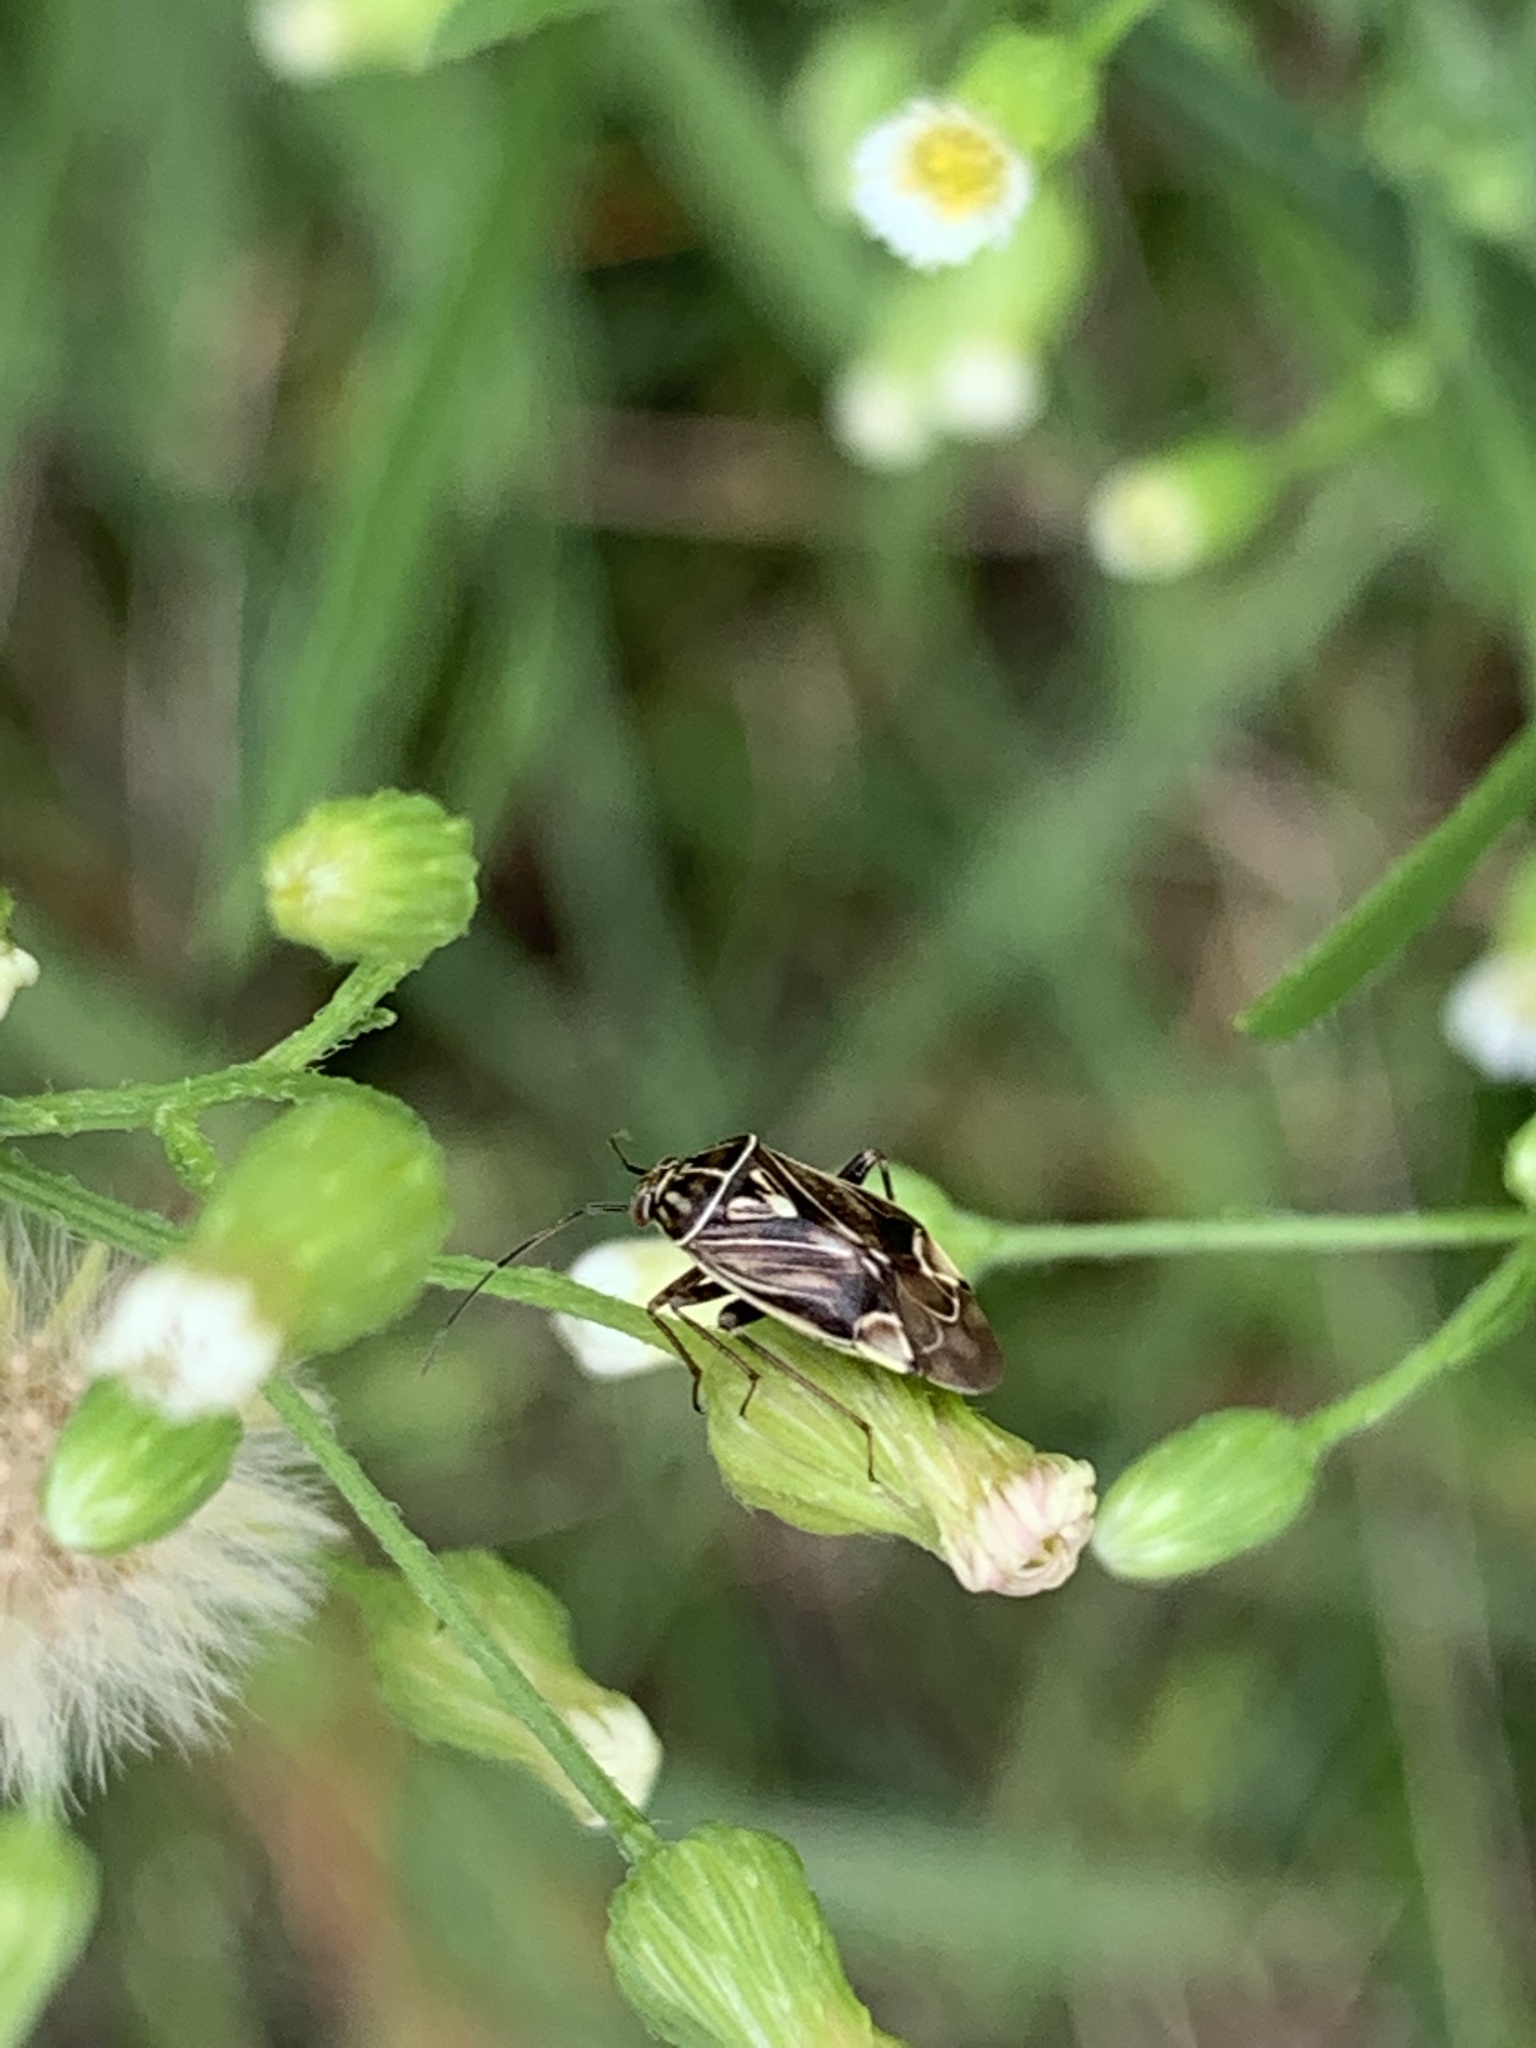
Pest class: lygus_bug